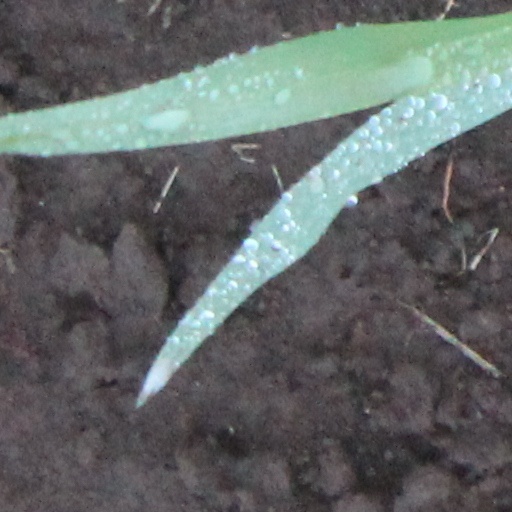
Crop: wheat